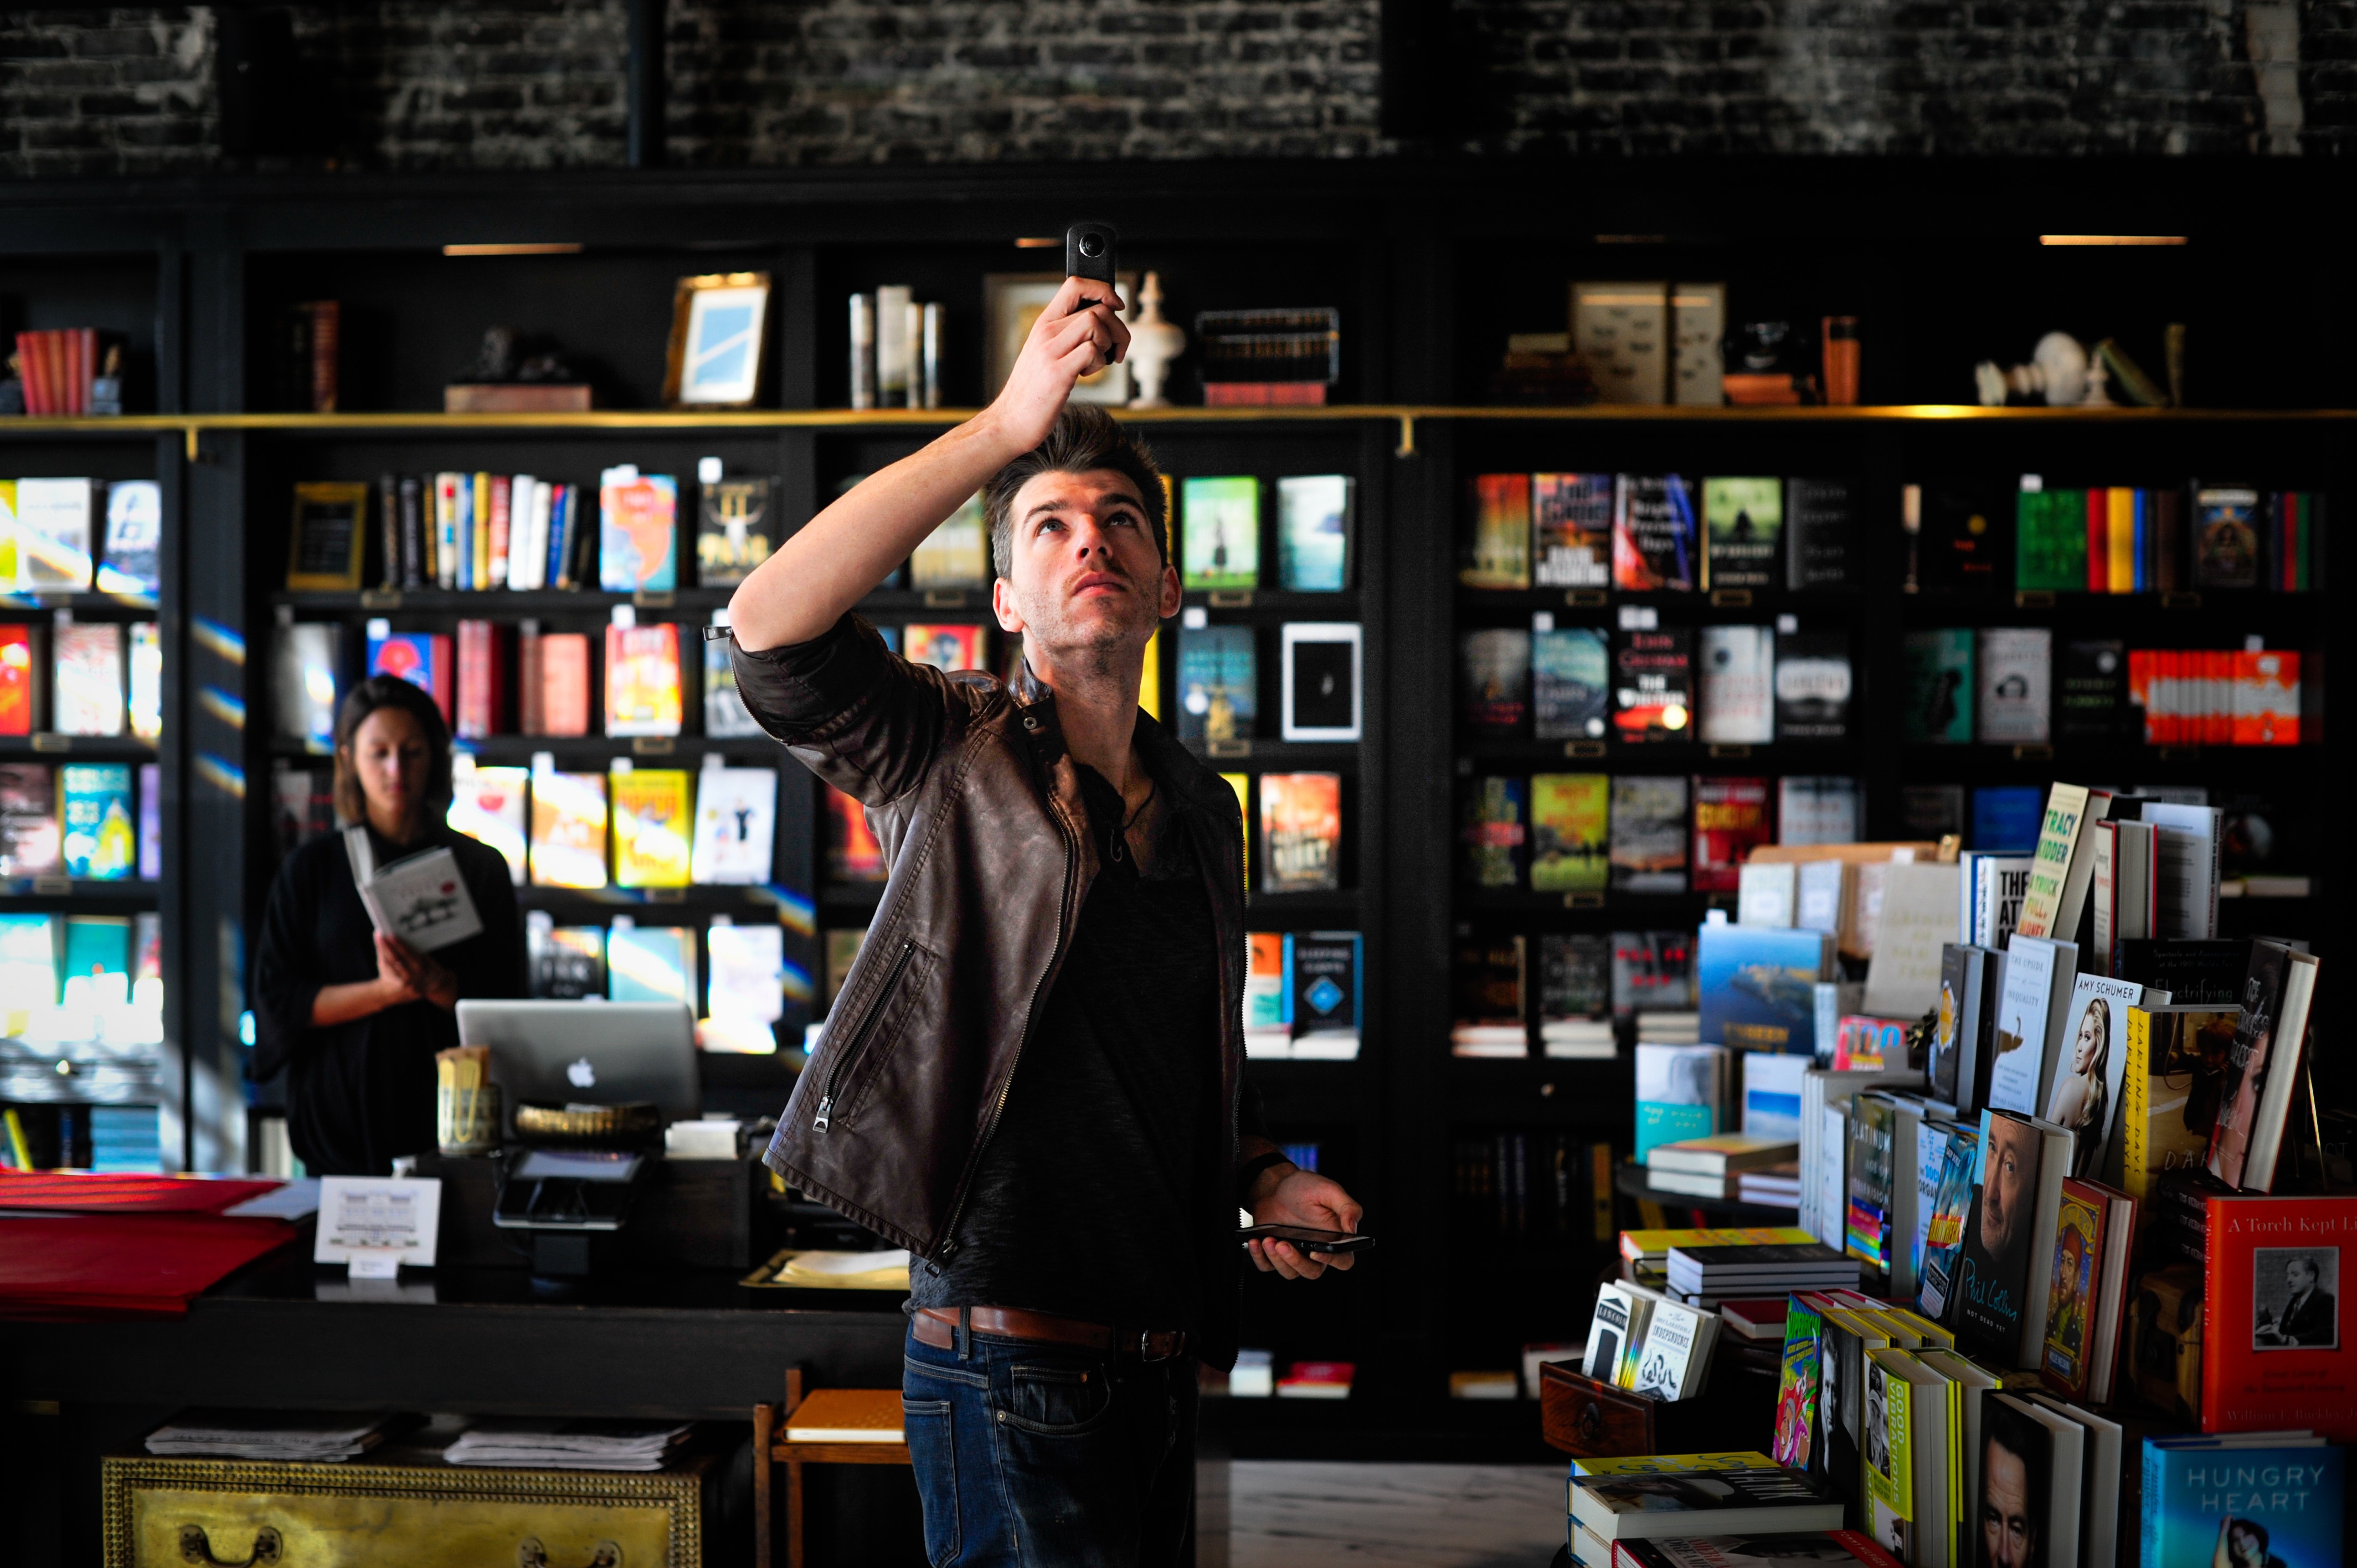
man, male, guy, bookstore, bookshop, bookselling